Jaguar R-Coupe

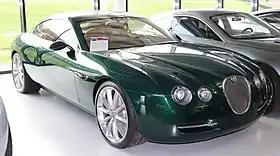

The Jaguar R-Coupe is a concept car developed by the British car company Jaguar. It was first shown to the public at the Frankfurt Motor Show in 2001.